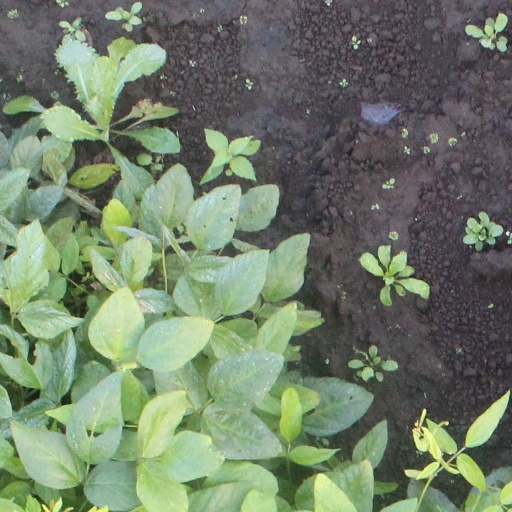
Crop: soybean